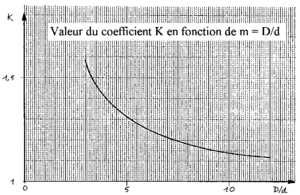
coefficient correcteur K Dessin original de Jean-Jacques MILAN, reproduction libre
Parmi les ressorts hélicoïdaux, il existe :